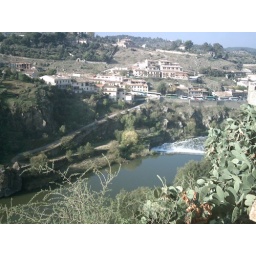
The river was very pretty, and if you look hard our green coach is by the road.